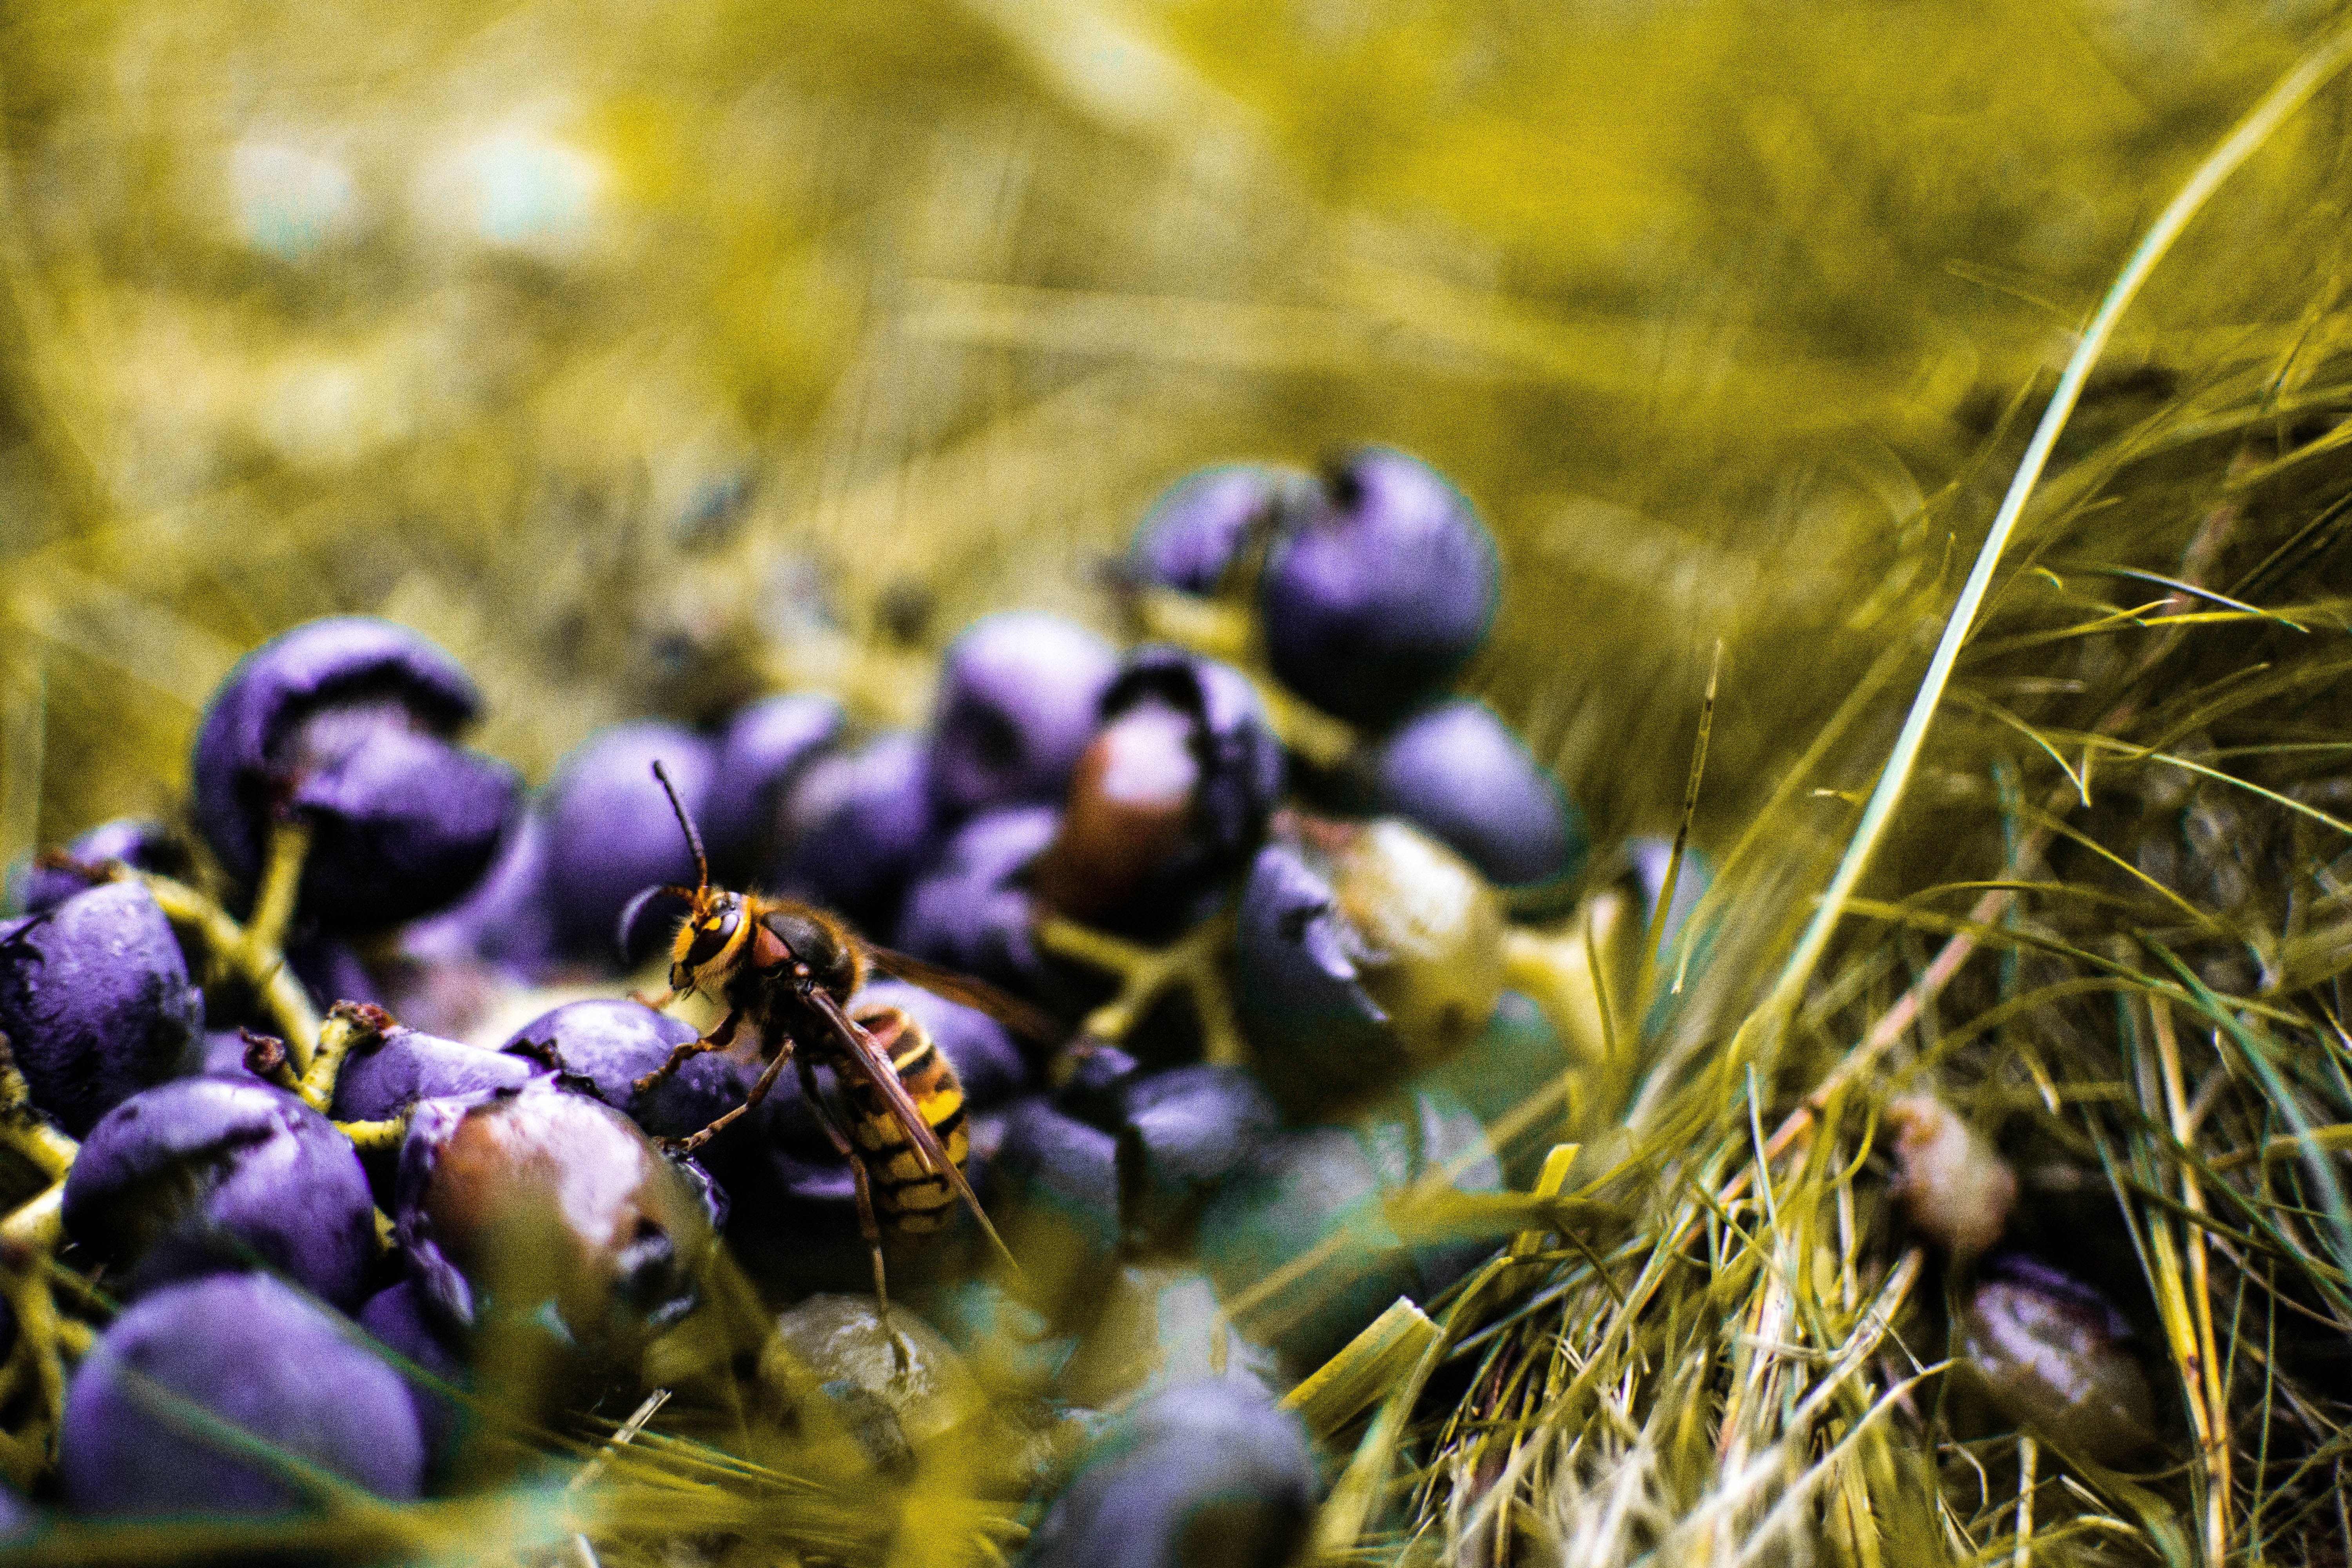
plant, grass, flower, spring, juniper berry, juniper, photography, fruit, bilberry, macro photography, wildflower